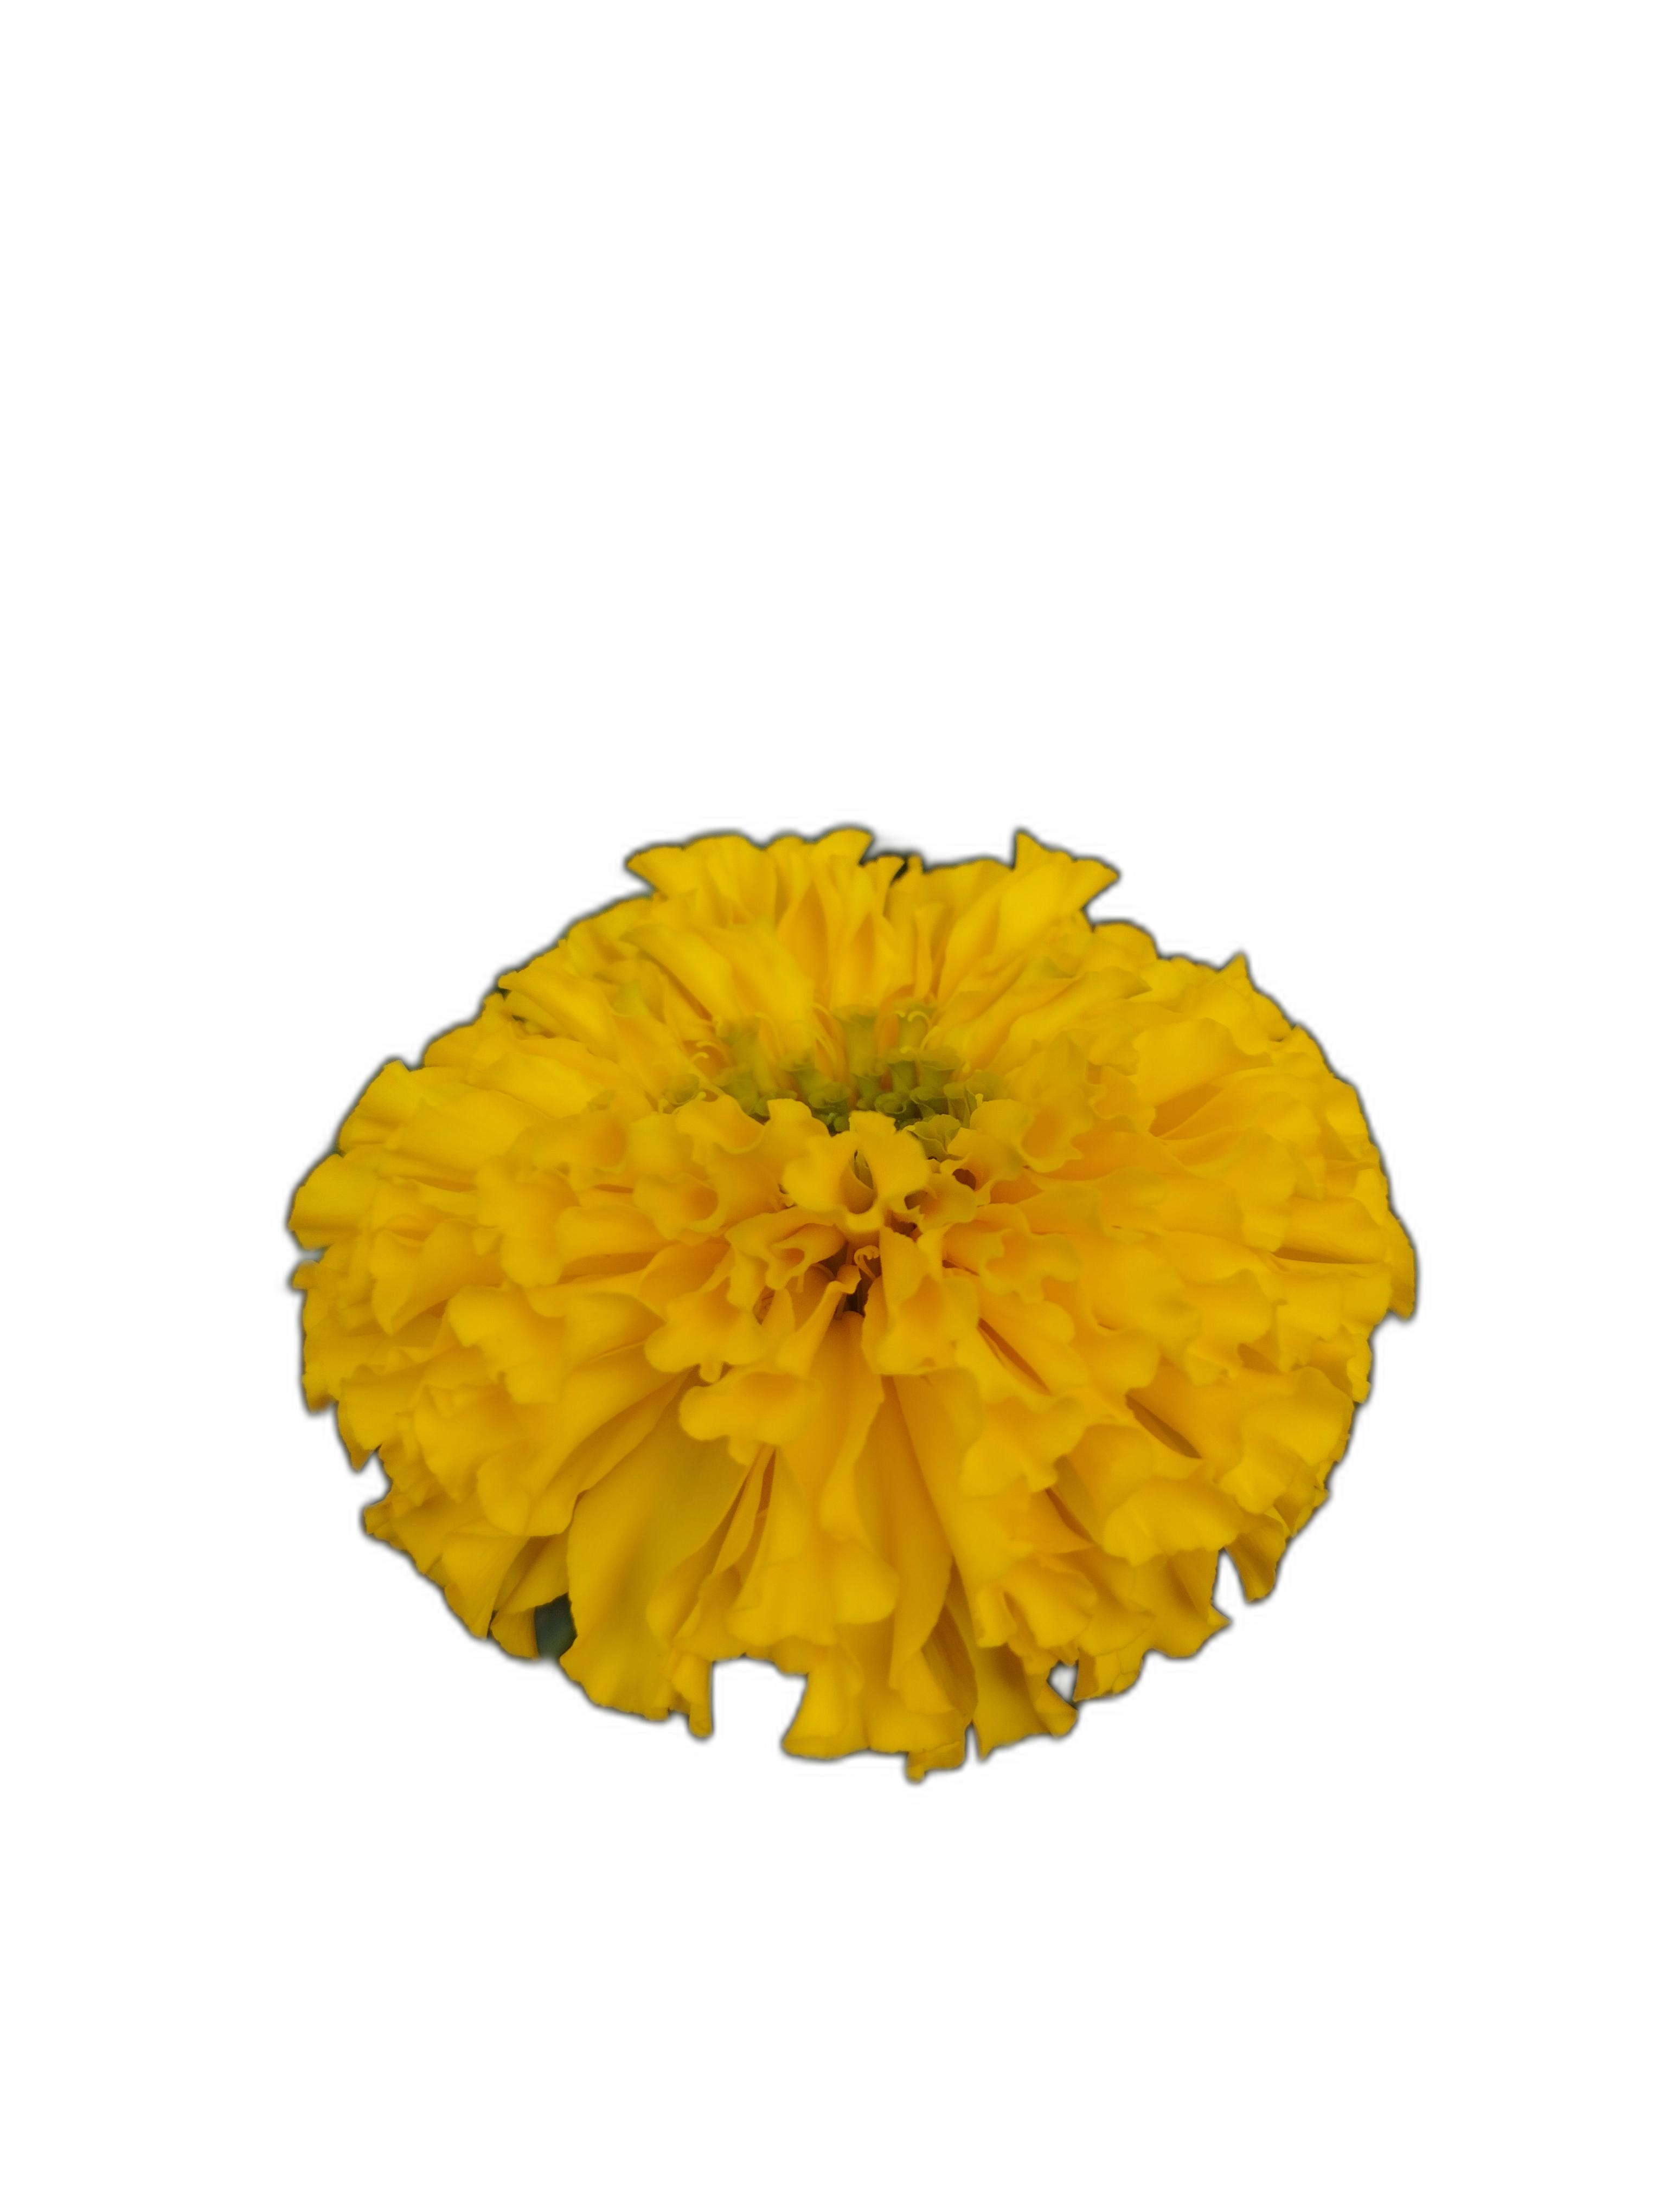
Label: Marigold